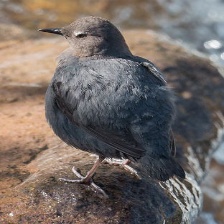
Species: AMERICAN DIPPER
Scientific name: CINCLUS MEXICANUS